Anton Blidh

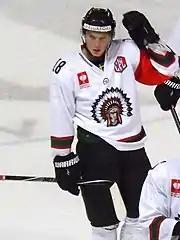

Growing up in Sweden, Blidh split time between the Frolunda U-18 team and Frolunda junior team during the 2012-2013 season. After recording 17 goals and 10 assists in 43 games for the Frolunda junior team, Blidh was drafted in the sixth round, 180th overall, by the Boston Bruins in the 2013 NHL Entry Draft. Following the draft, Blidh made his Swedish Hockey League debut playing with Frölunda HC during the 2013–14 SHL season. He played with the Frölunda HC until 2015, accumulating 10 points through 72 games and 28 penalty minutes. On 29 May 2015, Blidh signed a three-year entry-level contract with the Bruins after appearing in two of their development camps.